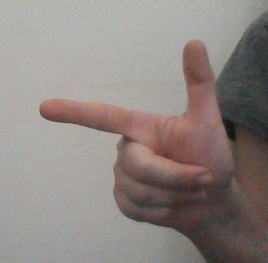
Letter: yaa